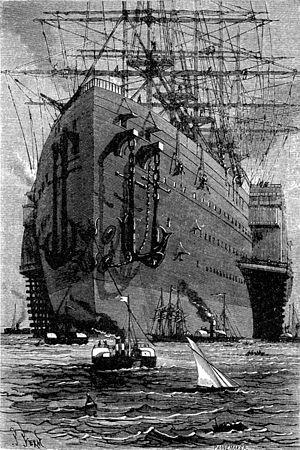
Jules Verne: ""Une Ville flottante"" (1869), dessins par Jules Férat. This file was uploaded with Commonist."